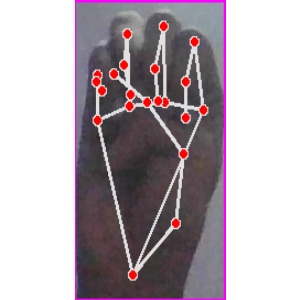
अक्षर: म